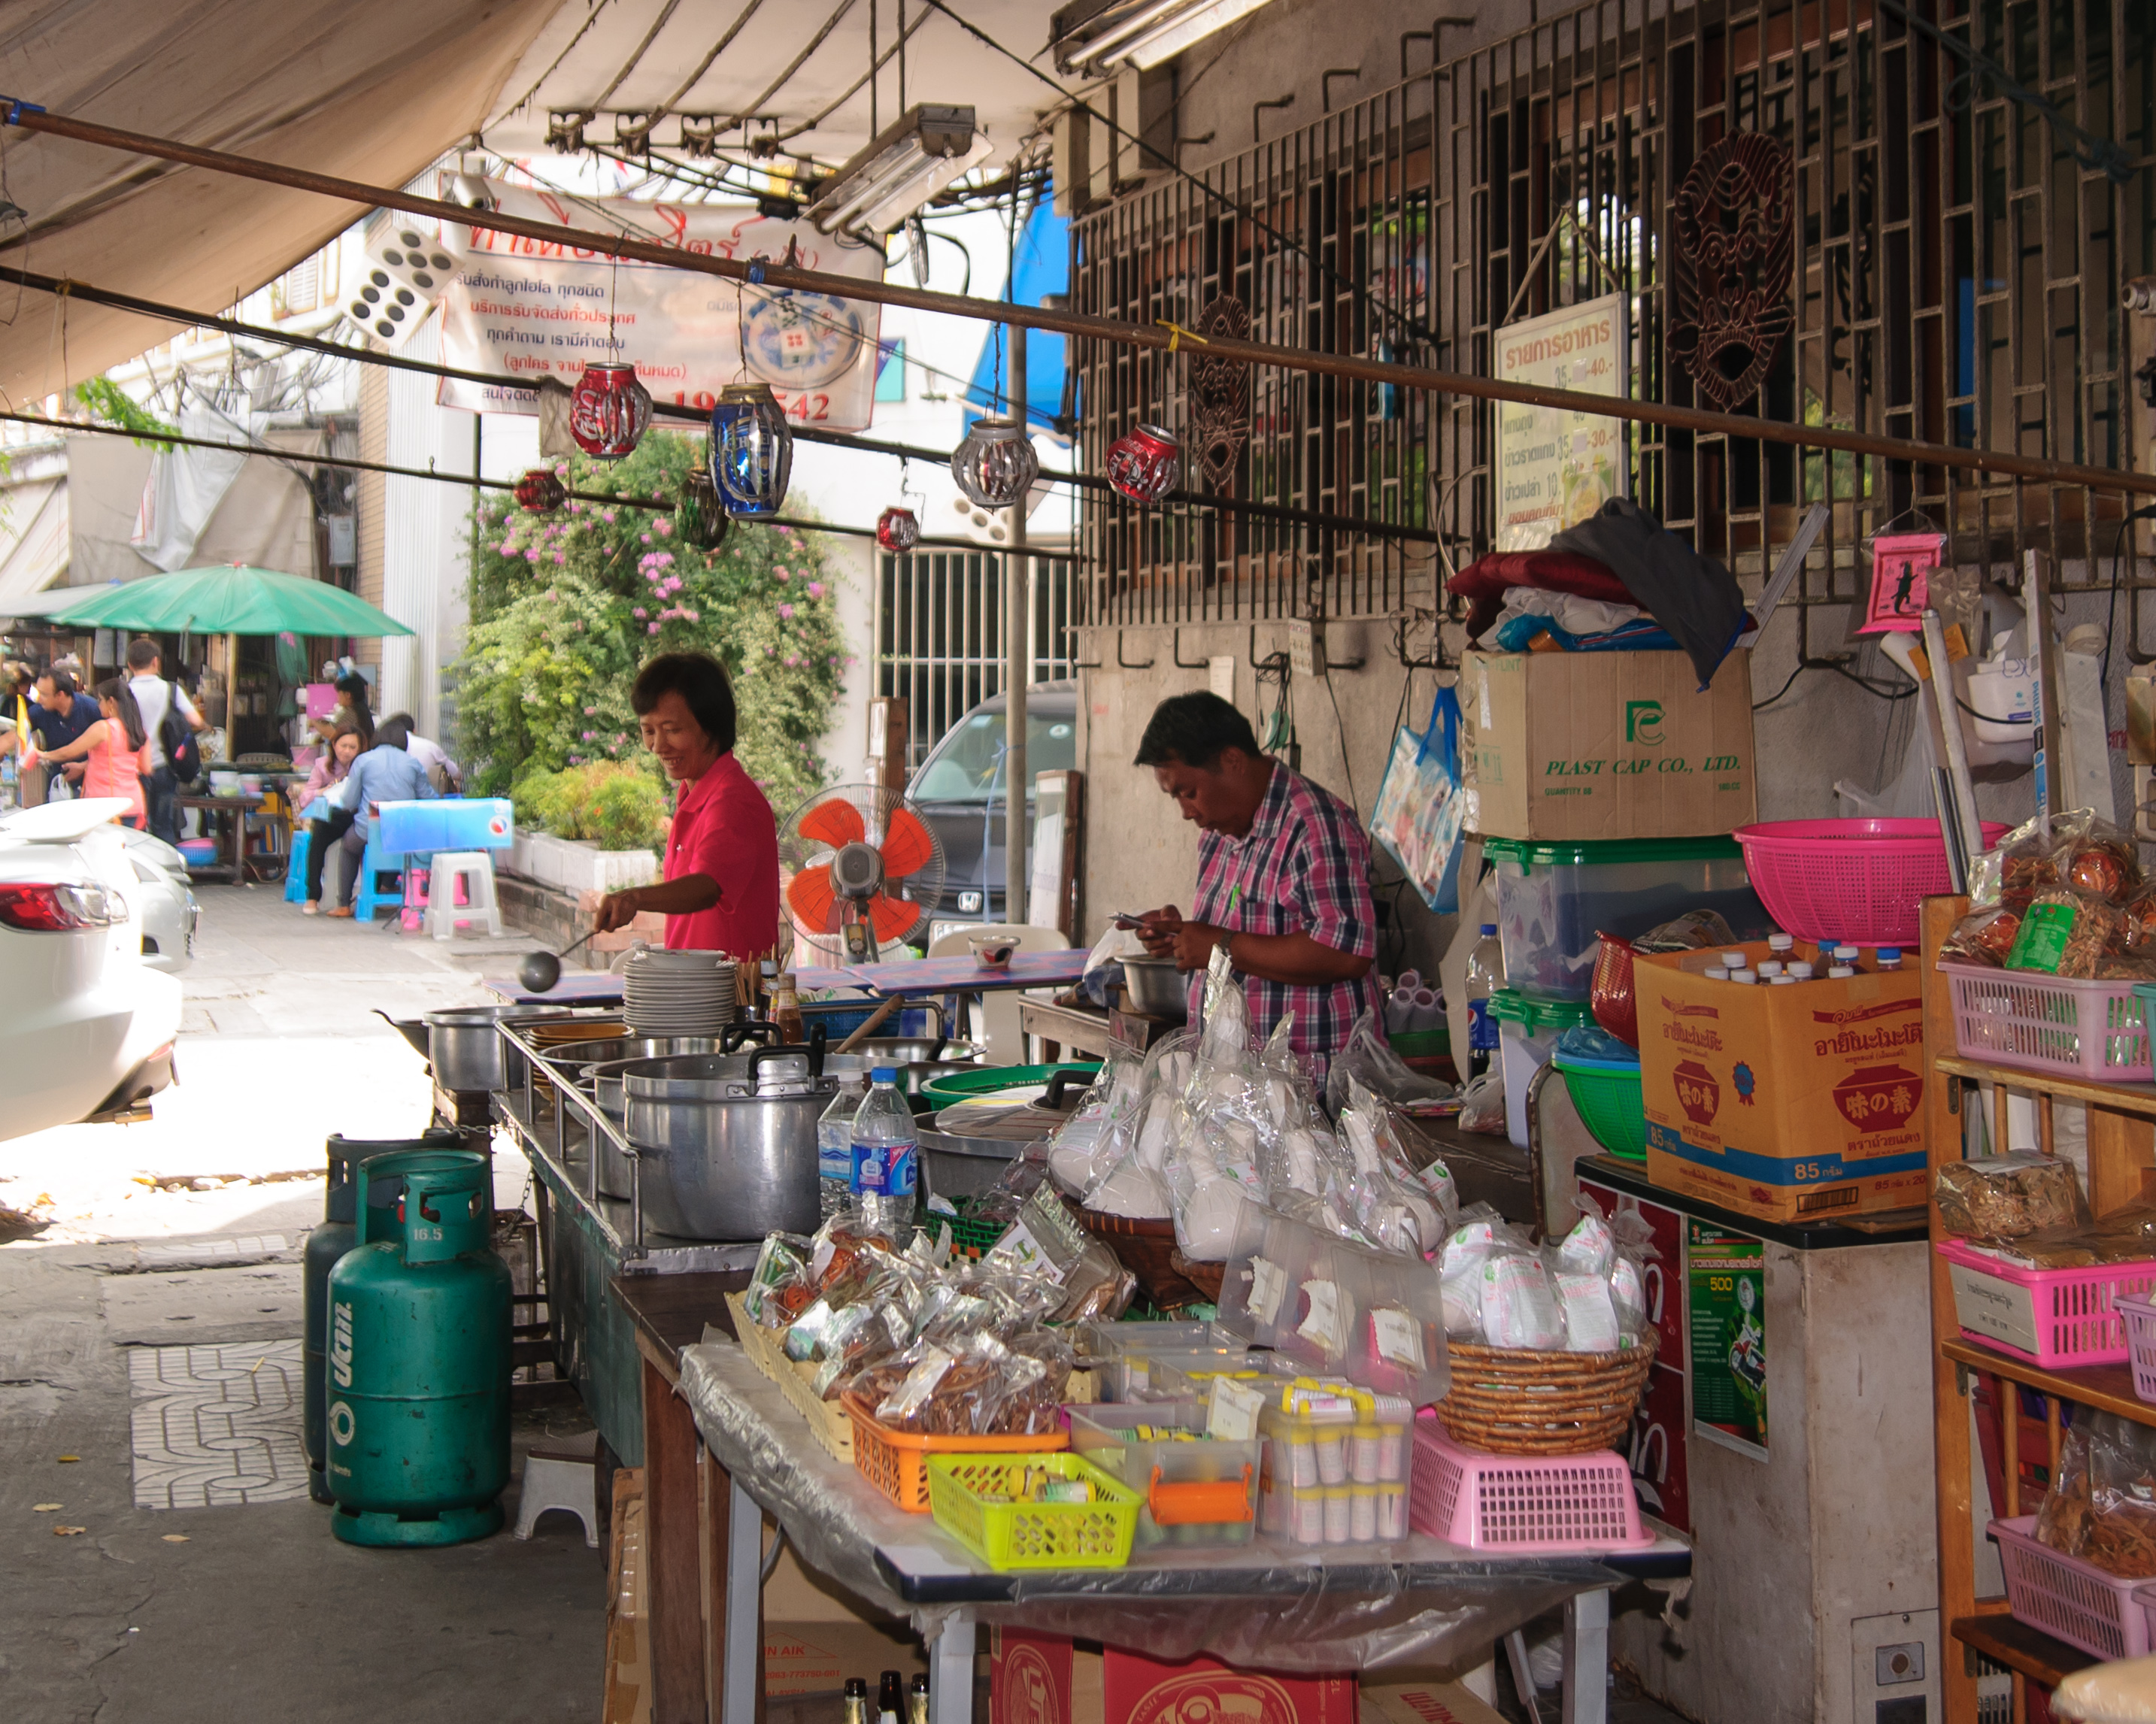
city, vendor, bazaar, market, marketplace, nikon, thailand, public space, stall, bangkok, grocery store, flea market, d300, thailandia, human settlement